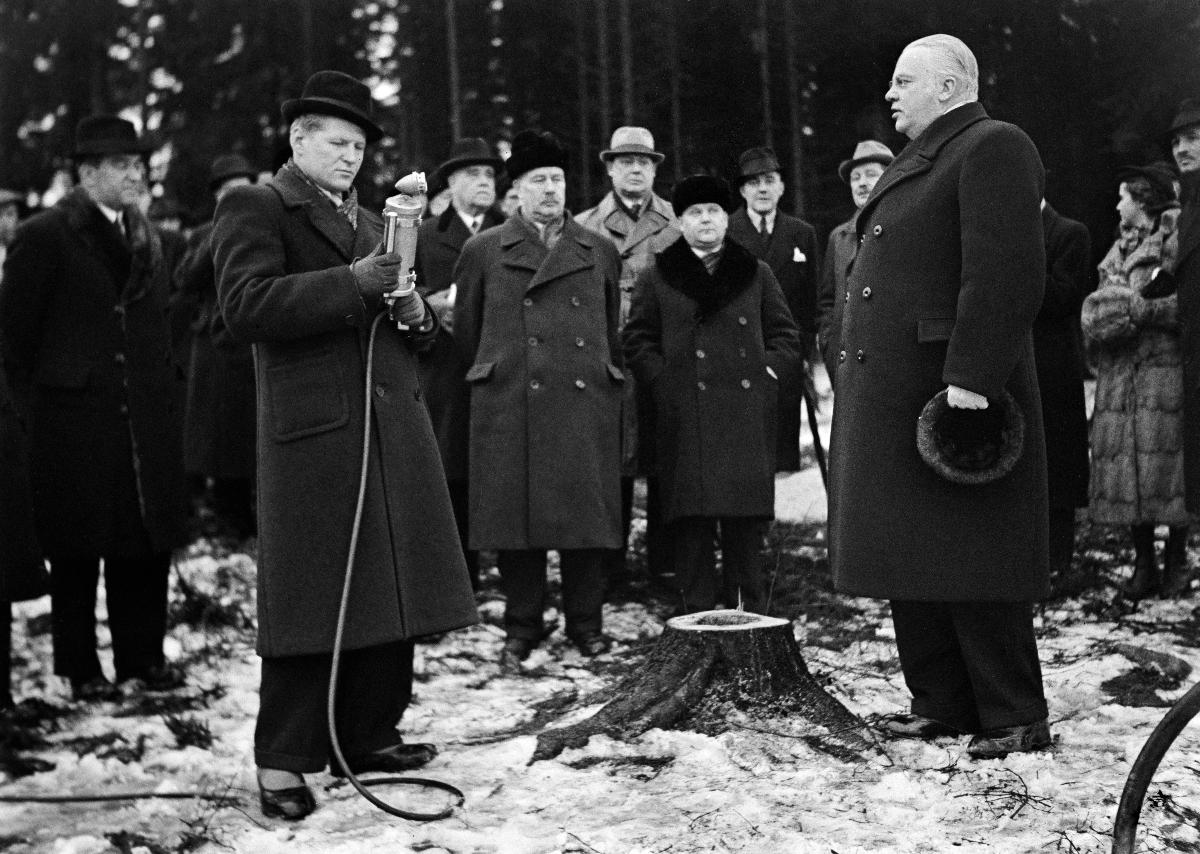
Olympiakylän rakentaminen alkaa
Olympiabyns bygge börjar; The Construction of the Olympic village starts
sisällön kuvaus: Olympiakylän rakennustöiden aloitus Helsingin Käpylässä 17.1.1939. Mikrofonin kanssa kannon vasemmalla puolella reportteri Pekka Tiilikainen ja oikealla Helsingin kaupunginjohtaja Antti Tulenheimo. content description: Starting of the construction of the Olympic Village in Käpylä, Helsinki 17.1.1939. Reporter Pekka Tiilikainen with microphone on the left of the snag, Helsinki Mayor Antti Tulenheimo on the right. innehållsbeskrivning: Olympiabyns byggnadsarbeten påbörjas i Kottby i Helsingfors 17.1.1939. Reporter Pekka Tiilikainen med mikrofon till vänster om stubben, Helsingfors stadsdirektör Antti Tulenheimo till höger.
Kuvaaja: Sundström, Hugo, kuvaaja
Vuosi: 1939
Paikka: Suomi, Uusimaa, Helsinki, Käpylä Helsinki; Suomi
Aiheet: Tiilikainen, Pekka; Tulenheimo, Antti; HBL; olympialaiset; olympiakylä; Helsingin olympialaiset; rakentaminen; peruskiven muuraus; mikrofonit; kannot; sports; olympic games; Helsinki olympic games; olympic village; construction; microphones; snags; Olympics; tree stumps; olympiska spelen; mikrofoner; stubbar; idrott; sport; Helsingfors olympiad; olympiabyn; bygge